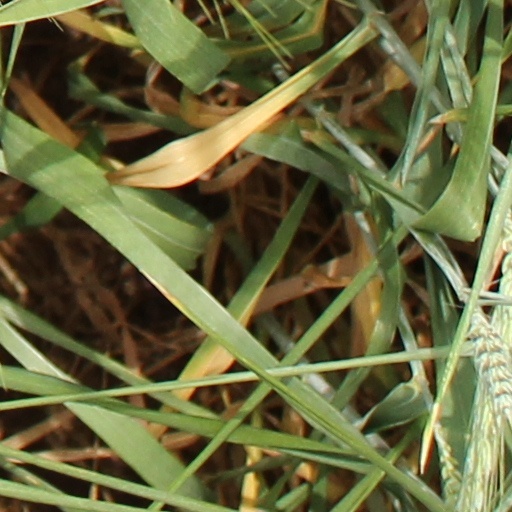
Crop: wheat